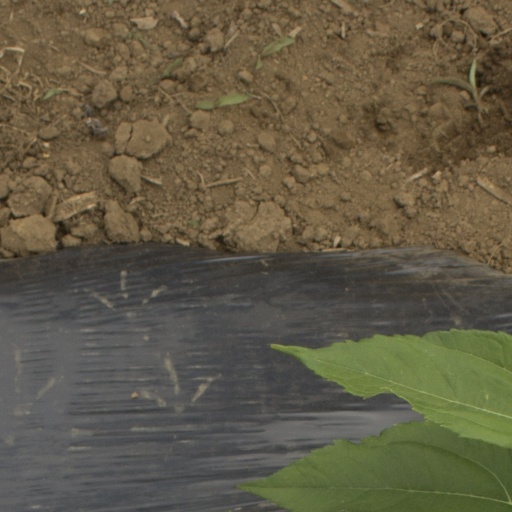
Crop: Jerusalem artichoke